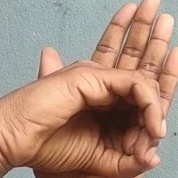
ASL sign: 0